Robinson Crusoe Island

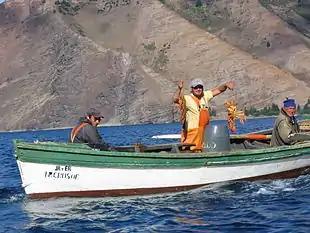
A fisherman with two spiny lobsters off Robinson Crusoe Island

Robinson Crusoe had an estimated population of 843 in 2012. Most of the island's inhabitants live in the village of San Juan Bautista on the north coast at Cumberland Bay. Although the community maintains a rustic serenity dependent on the spiny lobster trade, residents employ a few vehicles, a satellite Internet connection and televisions. The main airstrip, Robinson Crusoe Airfield, is located near the tip of the island's southwestern peninsula. The flight from Santiago de Chile is just under three hours. A ferry runs from the airstrip to San Juan Bautista.